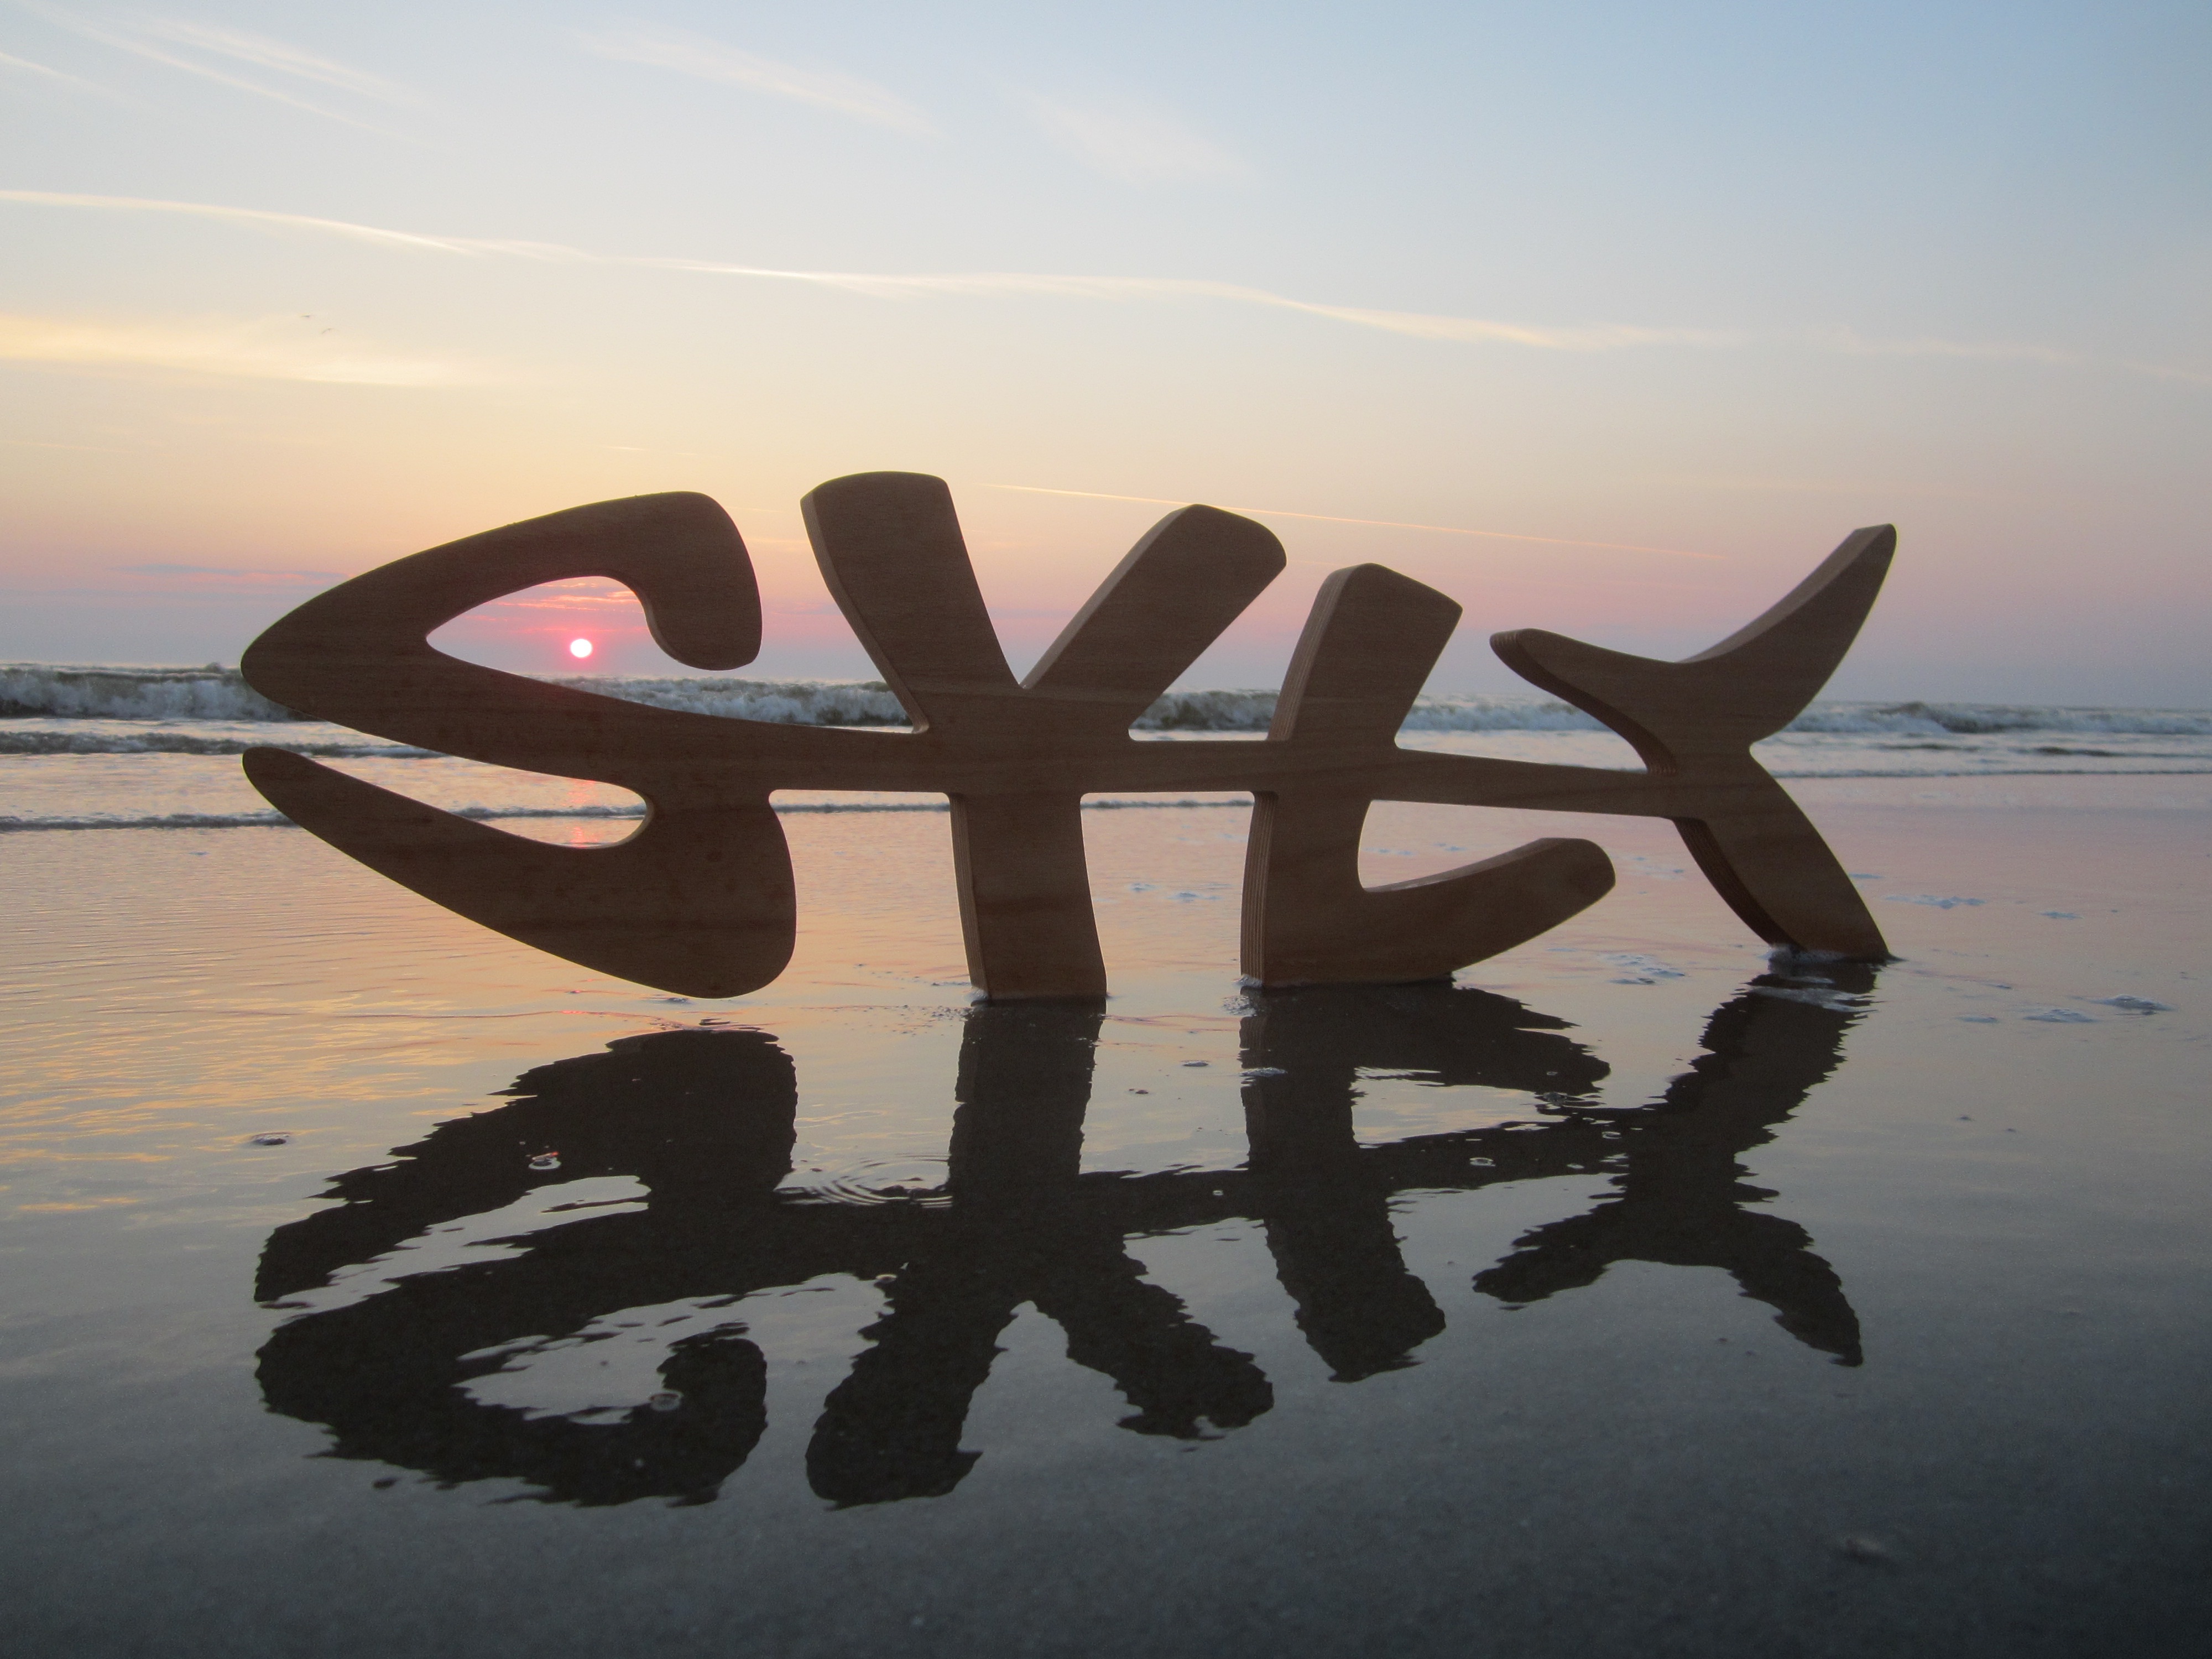
hand, beach, sea, sand, ocean, silhouette, sunset, morning, wave, summer, reflection, vehicle, surfboard, holiday, north sea, sylt, surfing equipment and supplies